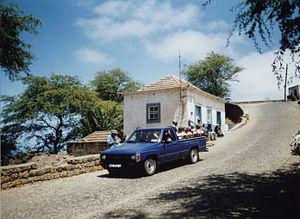
Nova Sintra do Monte est un village du Cap-Vert sur l'île de Brava.